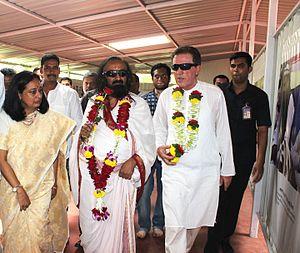
François Gautier est un écrivain, journaliste et photographe français, spécialiste de l'Inde où il vit depuis 1969.